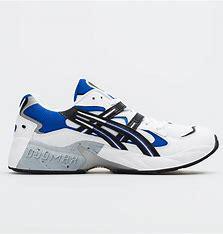
Brand: Asics
Model: Gel Kayano 5 OG